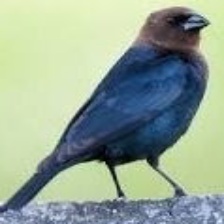
Species: BROWN HEADED COWBIRD
Scientific name: MOLOTHRUS ATER